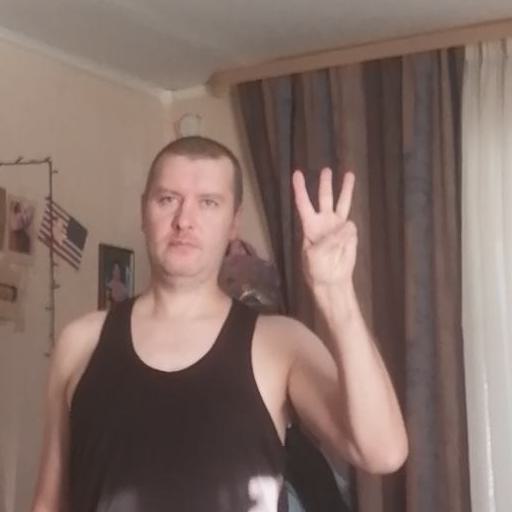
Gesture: three